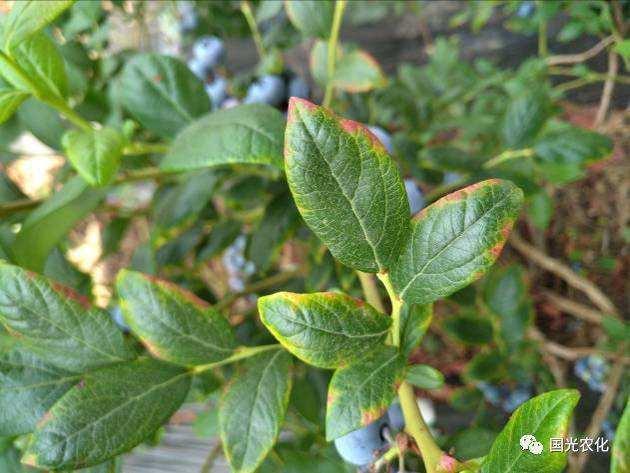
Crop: blueberry
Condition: healthy